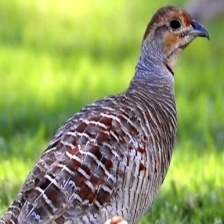
Species: BLACK FRANCOLIN
Scientific name: FRANCOLINUS FRANCOLINUS
ImageNet parent category: partridge